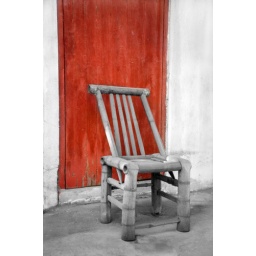
bamboo chair near red door